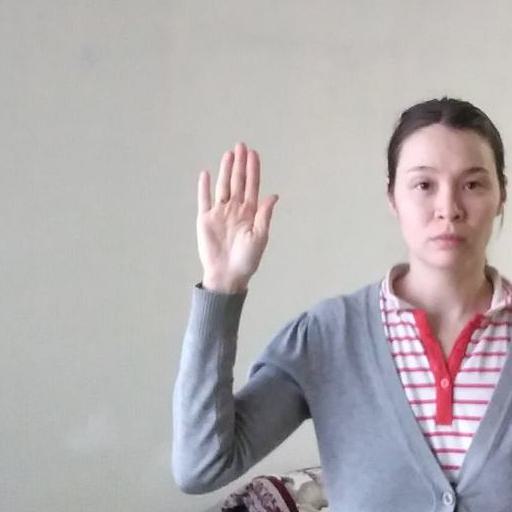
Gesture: stop